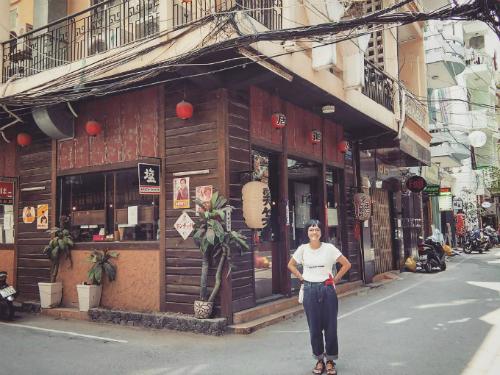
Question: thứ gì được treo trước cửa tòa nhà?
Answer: những chiếc lồng đèn